Medieval art

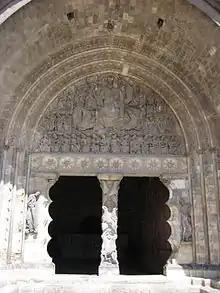
The Romanesque portal at Moissac—see text. Detail of the tympanum here

Insular art refers to the distinct style found in Ireland and Britain from about the 7th century, to about the 10th century, lasting later in Ireland, and parts of Scotland. The style saw a fusion between the traditions of Celtic art, the Germanic Migration period art of the Anglo-Saxons and the Christian forms of the book, high crosses and liturgical metalwork.